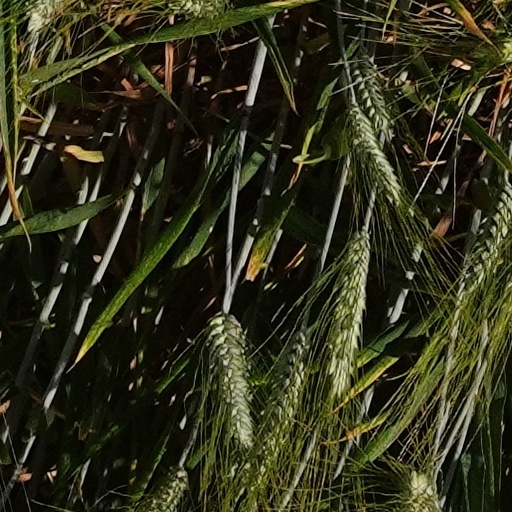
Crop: wheat